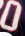
Number: 0